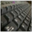
Label: keyboard